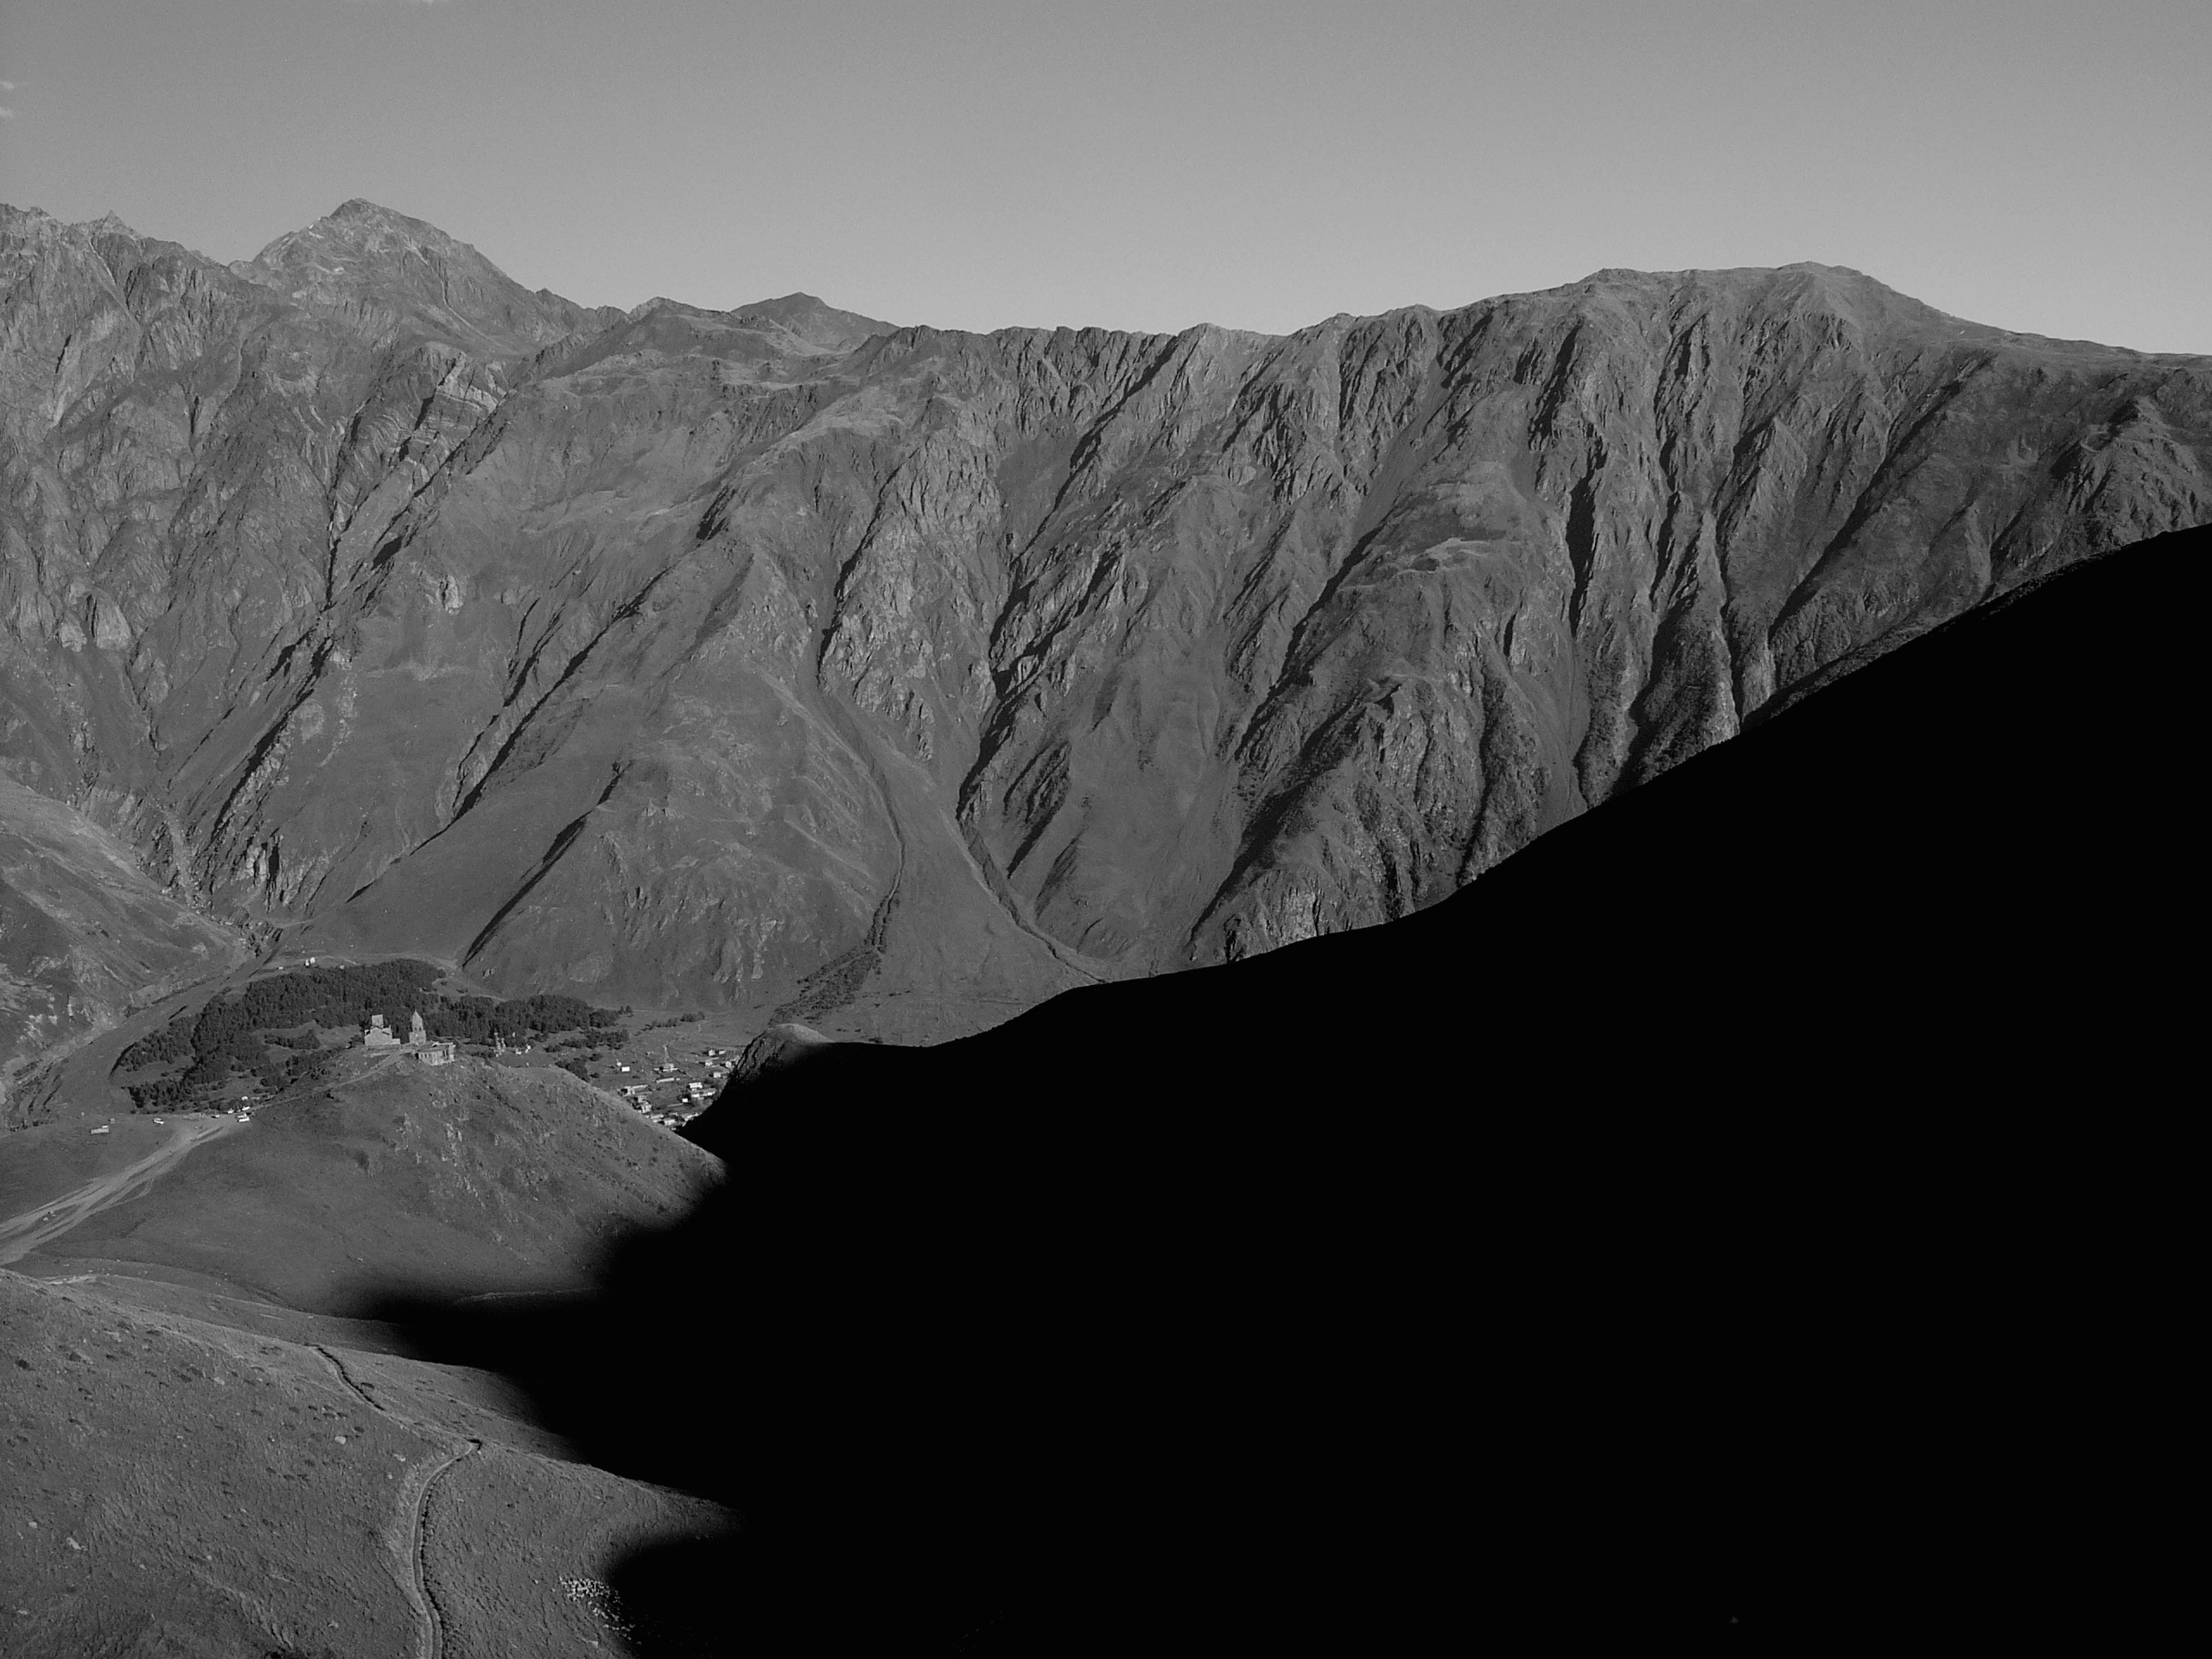
rock, mountain, snow, black and white, mountain range, darkness, monochrome, terrain, ridge, landform, monochrome photography, geographical feature, atmospheric phenomenon, mountainous landforms, geological phenomenon